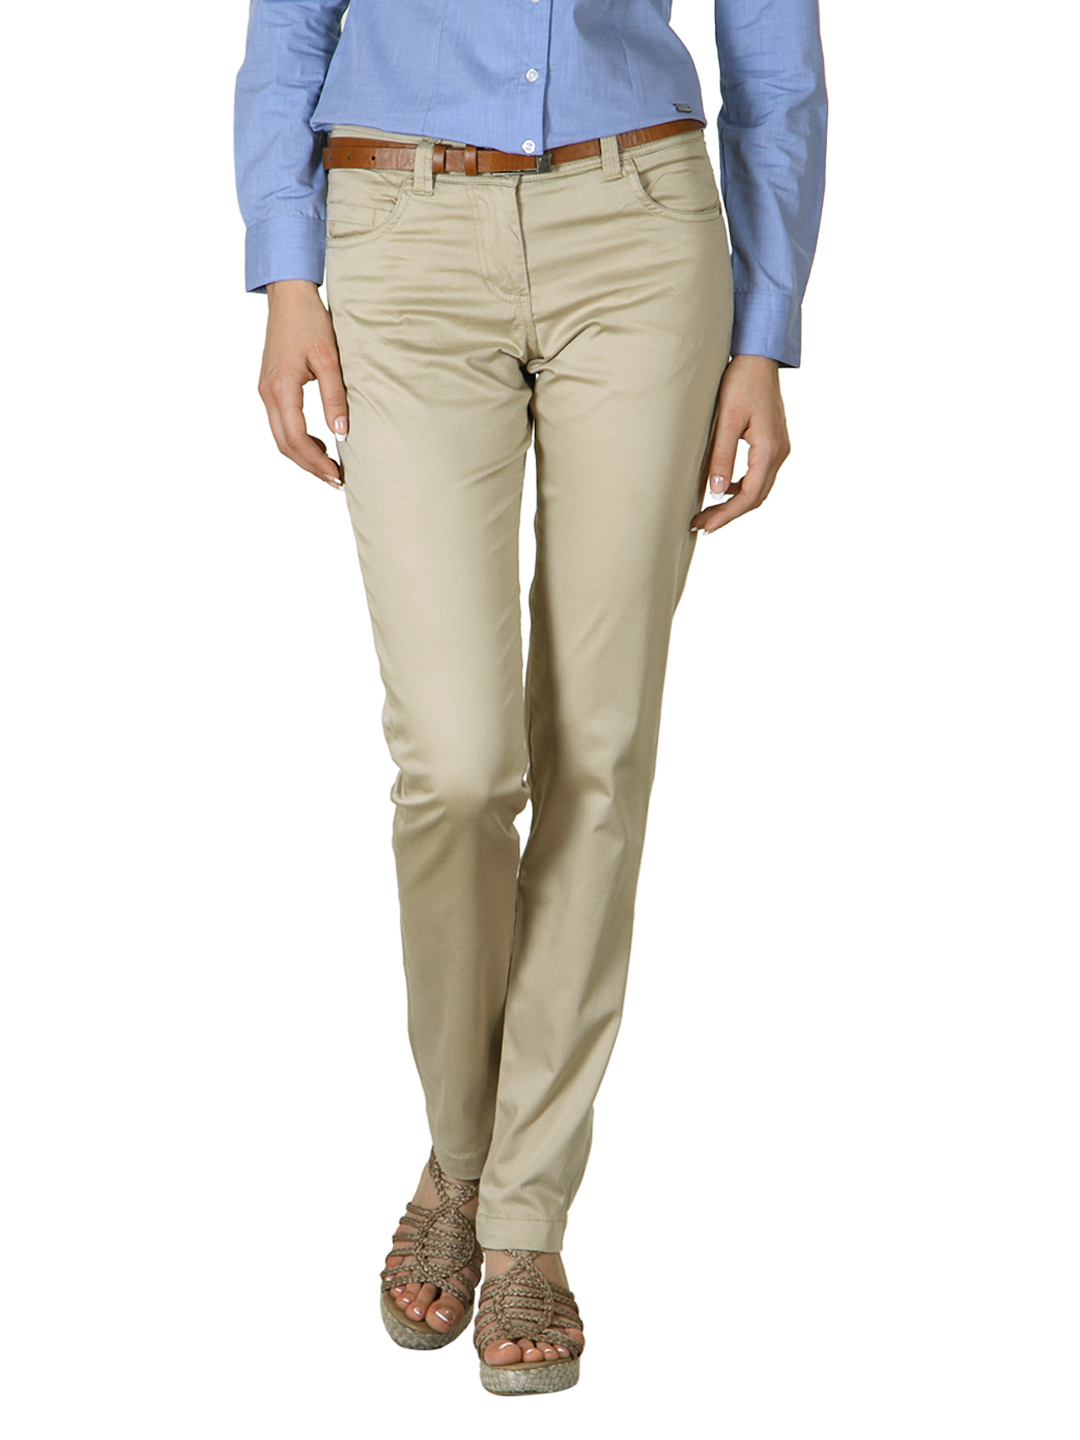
Scullers For Her Beige Trousers
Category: Apparel / Bottomwear / Trousers
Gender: Women
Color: Beige
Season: Summer 2012
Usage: Formal